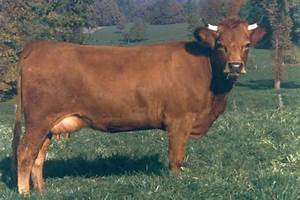
Label: cow